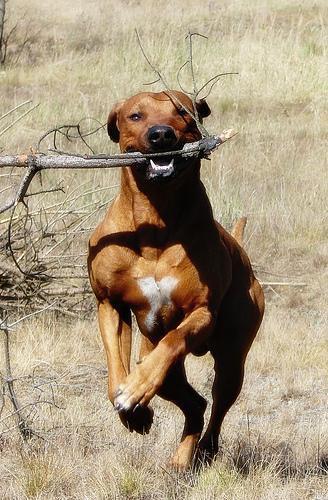
Rhodesian_ridgeback